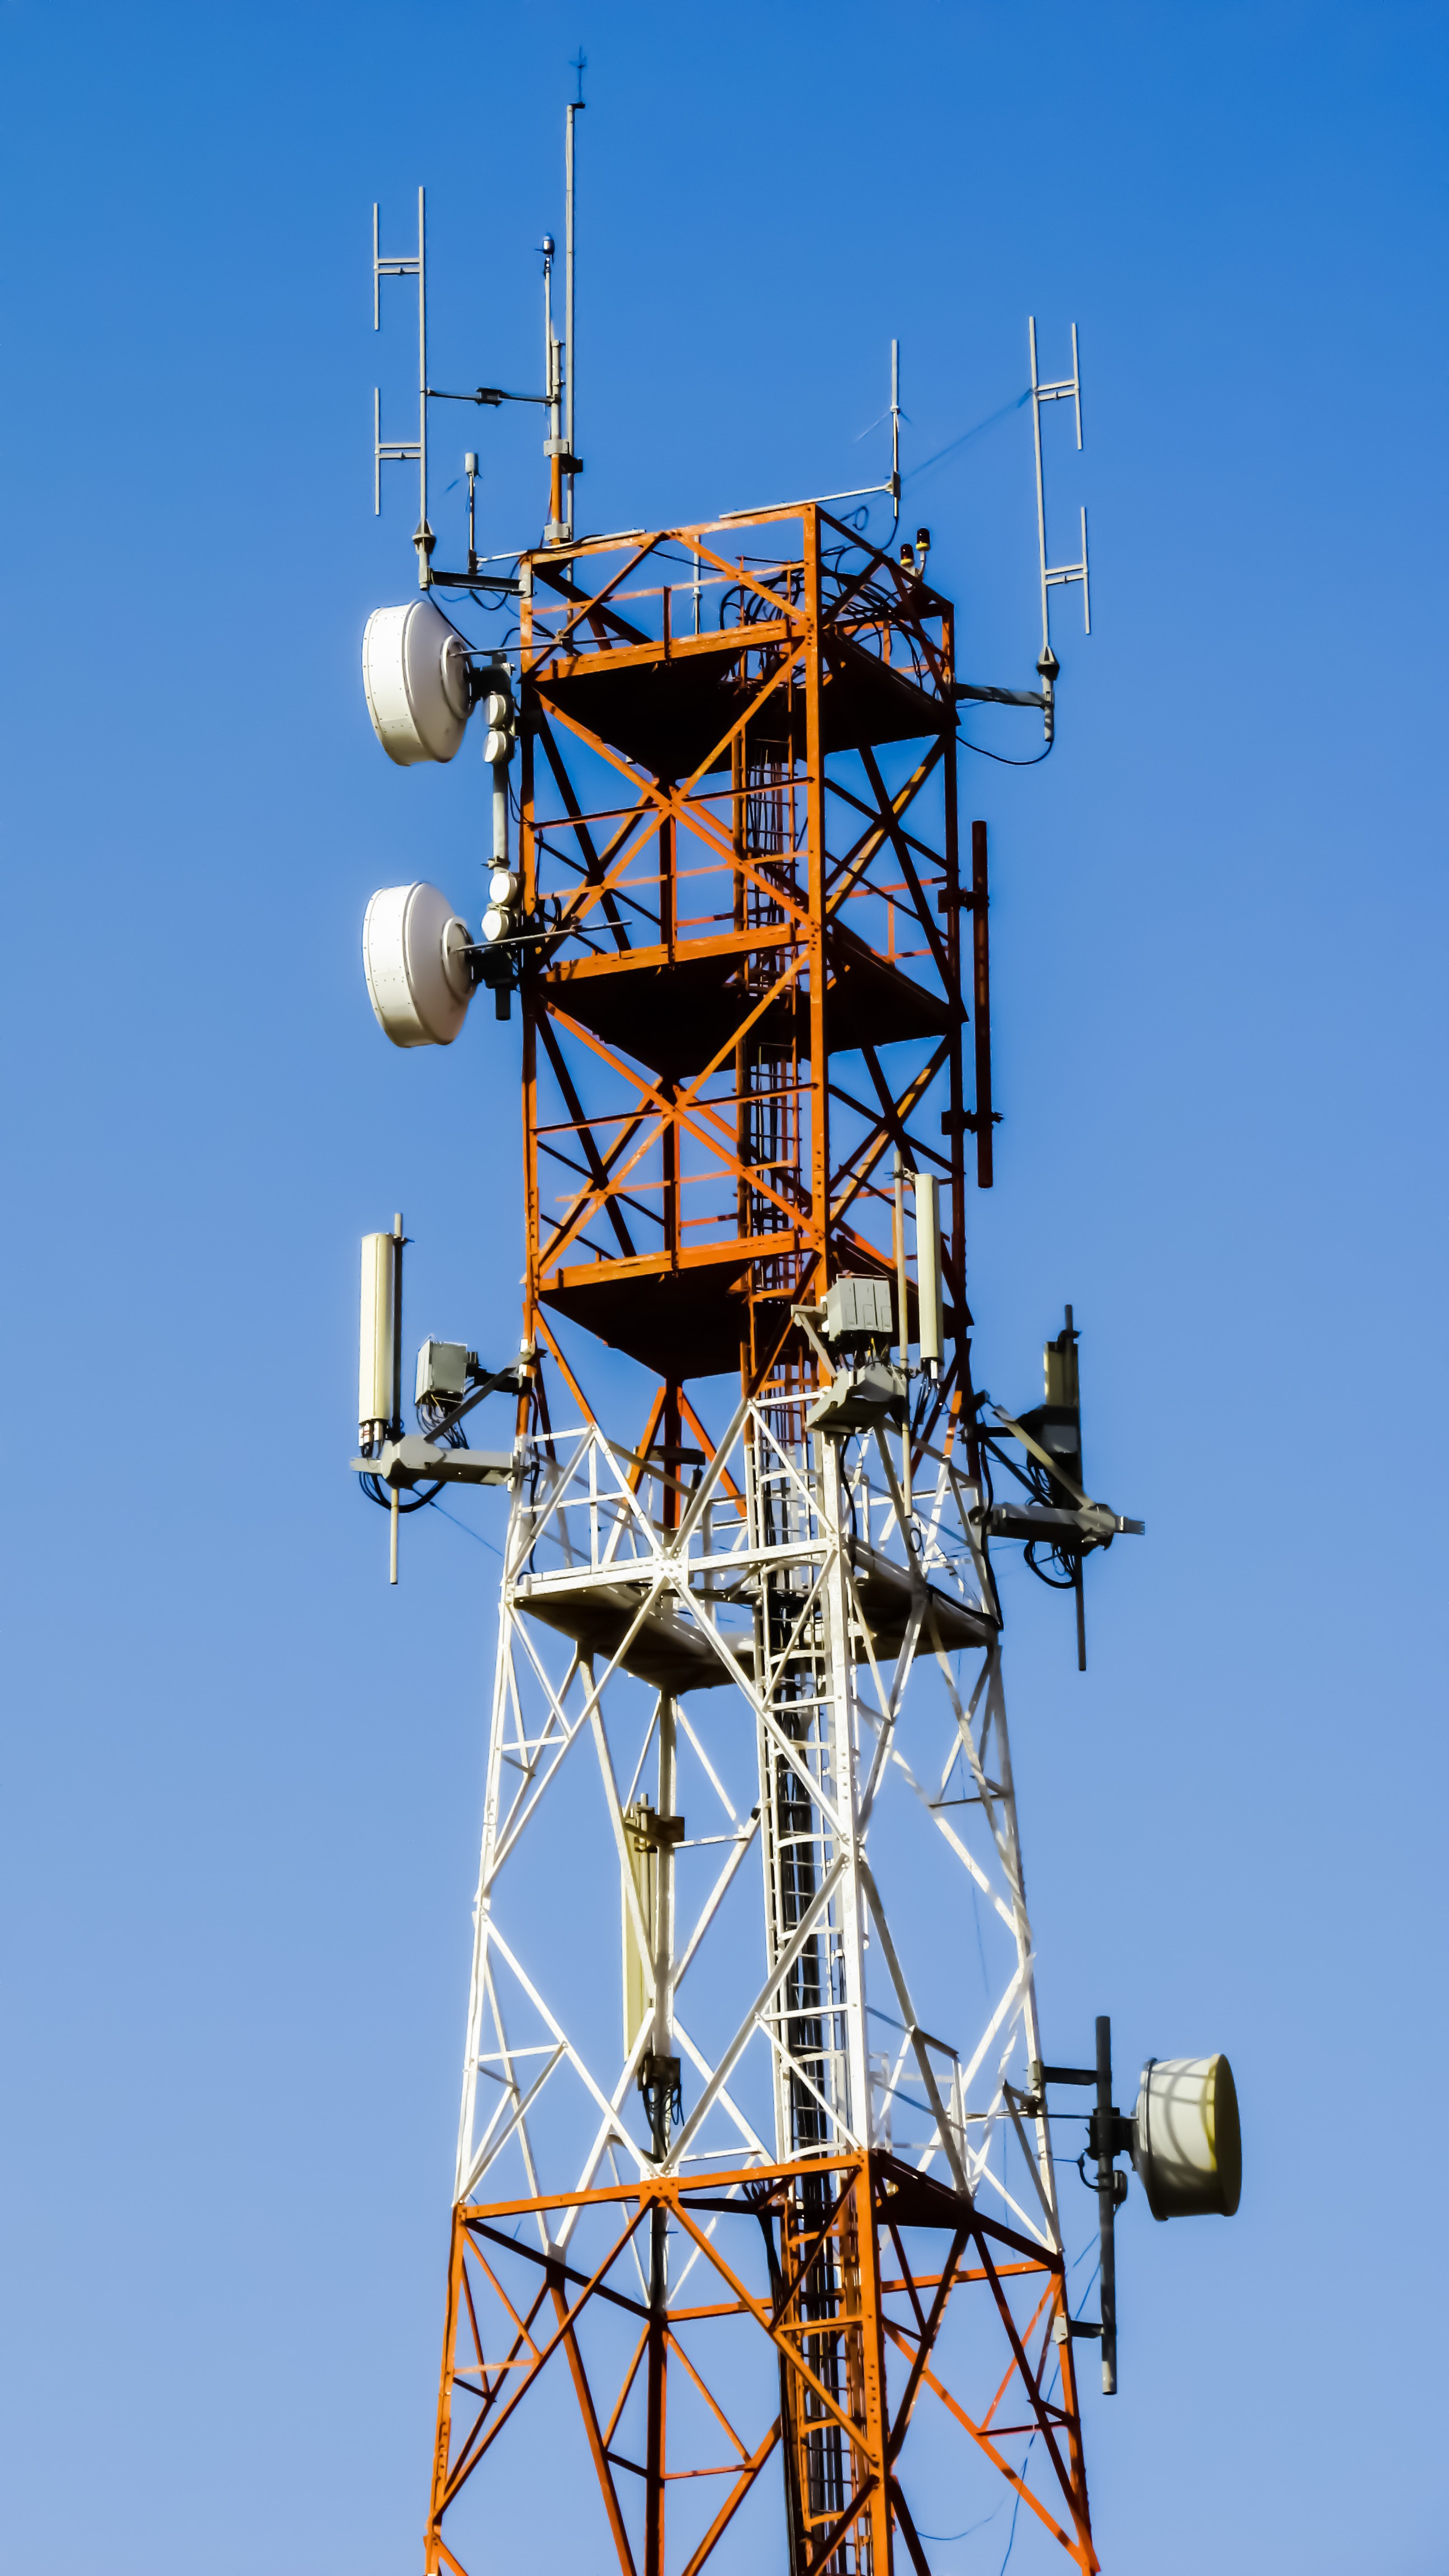
technology, antenna, vehicle, tower, mast, telephone, communication, electricity, satellite, wireless, receiver, transmission tower, electrical supply, overhead power line, public utility, telecommunications engineering